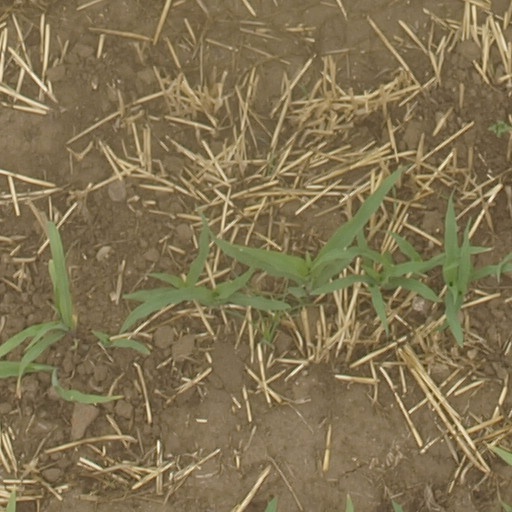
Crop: maize; corn